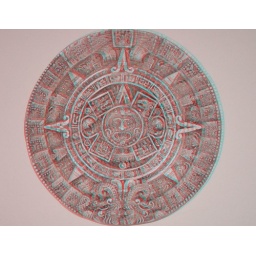
A wall hanging I have. Viewing requires 3D glasses with red over left eye, blue over right.